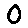
Label: 0